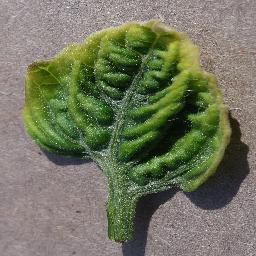
Label: Tomato___Tomato_Yellow_Leaf_Curl_Virus